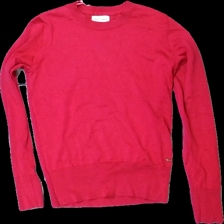
View: front
Type: Sweater
Category: Ladies
Brand: Lindex
Colors: Pink
Material: 89% viskos 11% bomull
Pattern: Other
Cut: C-collar
Size: S
Season: All
Price range: 50-100
Recommended usage: Reuse
Description: rosa tröja med guldknappar